Boscovich (crater)

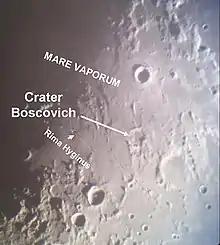
Location of the lunar crater Bošković.

By convention these features are identified on lunar maps by placing the letter on the side of the crater midpoint that is closest to Boscovich.